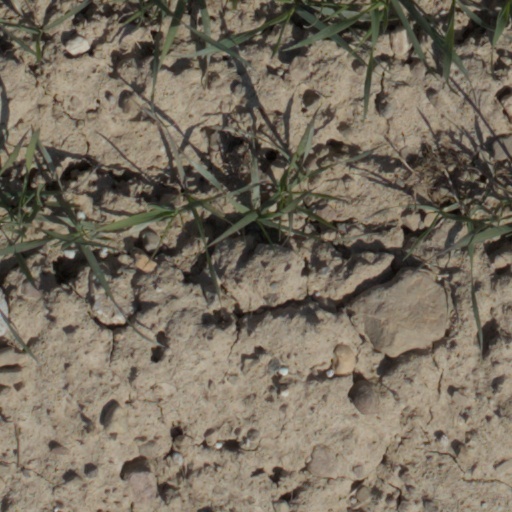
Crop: wheat